U.S. Route 18 in Iowa

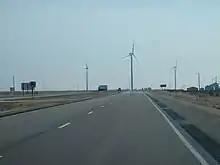
US 18/US 218/Iowa 27 pass a wind farm near Charles City

At the Floyd county line, US 18 and Iowa 27 become a limited-access road and angle slightly to the northeast, passing Rudd. At Floyd, the two routes are joined by US 218. The three routes head south along a bypass of Charles City. They intersect Iowa 14 on the western side of town and take a 90-degree curve to the east. At exit 218 of the expressway, US 18 leaves US 218 and Iowa 27, which continue southeastward toward Cedar Falls–Waterloo. US 18 briefly heads north into Charles City with US 218 Bus. The two routes meet the northern end of Iowa 14, and US 18 splits away to the east to cross the Cedar River.